Cessna AT-17 Bobcat

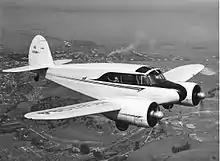
T-50 in flight

In 1939, three years after Clyde Cessna retired, the Cessna T-50 made its first flight, becoming the company's first twin-engine airplane, and its first retractable undercarriage airplane. The prototype T-50 first flew on 26 March 1939, and was issued Approved Type Certificate 722 on 24 March 1940.